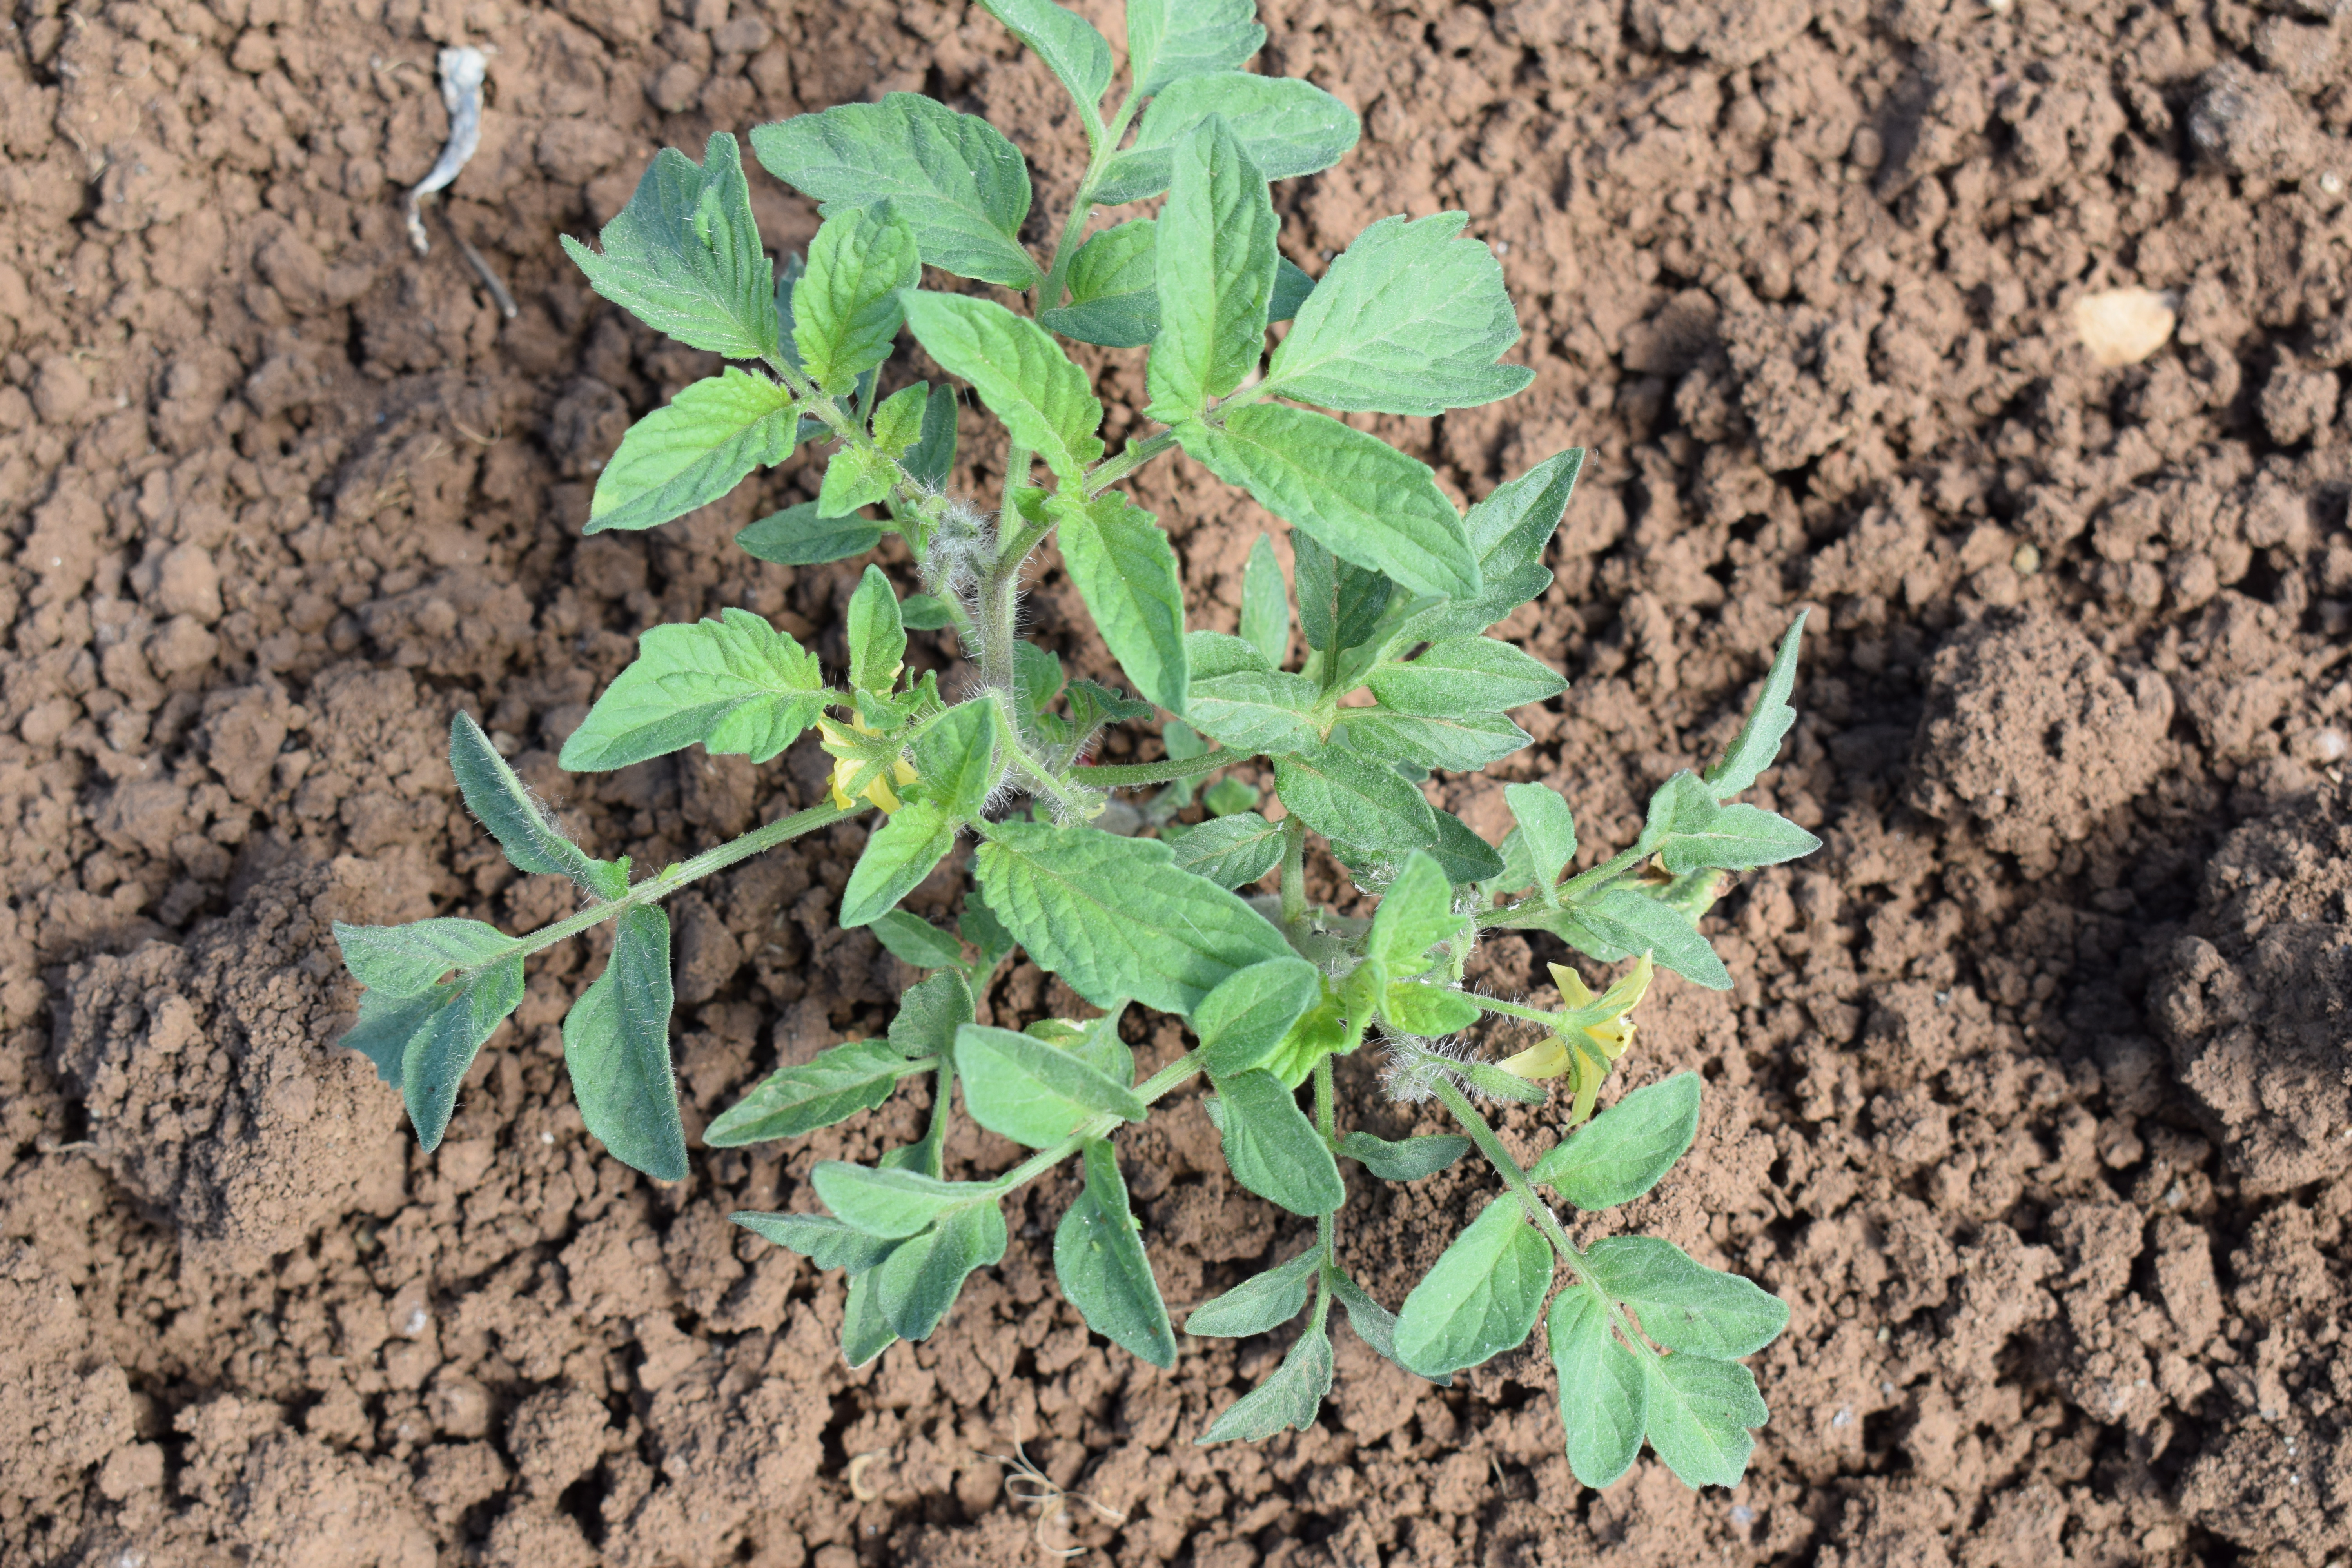
Label: tomato